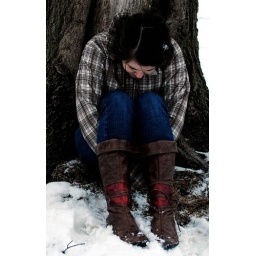
how patriotic of me with the red white and blue :) Breakeven by The Script :)